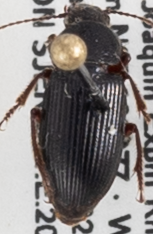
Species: Dicheirus piceus
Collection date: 2021-04-28
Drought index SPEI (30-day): -1.85
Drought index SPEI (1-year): -1.69
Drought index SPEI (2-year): -1.69